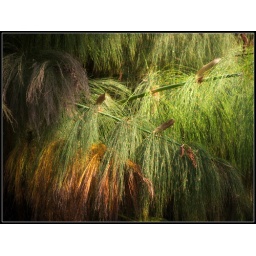
Green and orange rusty leaves in the Mediterranean biome, taken at the Eden project, Cornwall